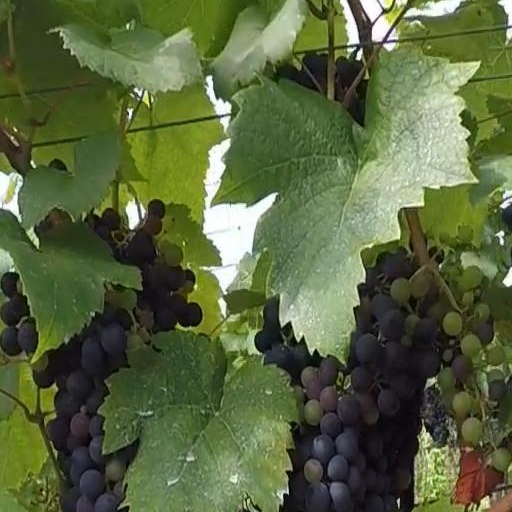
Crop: grape